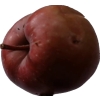
Label: Apple 18